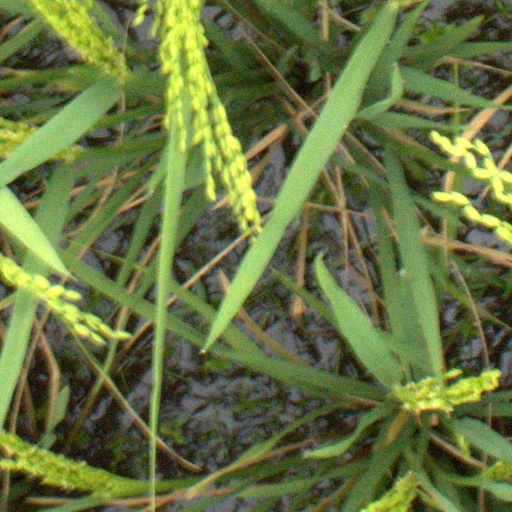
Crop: rice